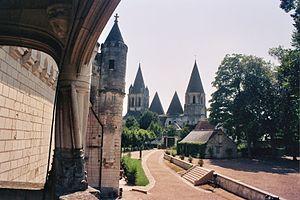
Château de Loches (ClasséClasséClasséInscrit) This building is indexed in the Base Mérimée, a database of architectural heritage maintained by the French Ministry of Culture,